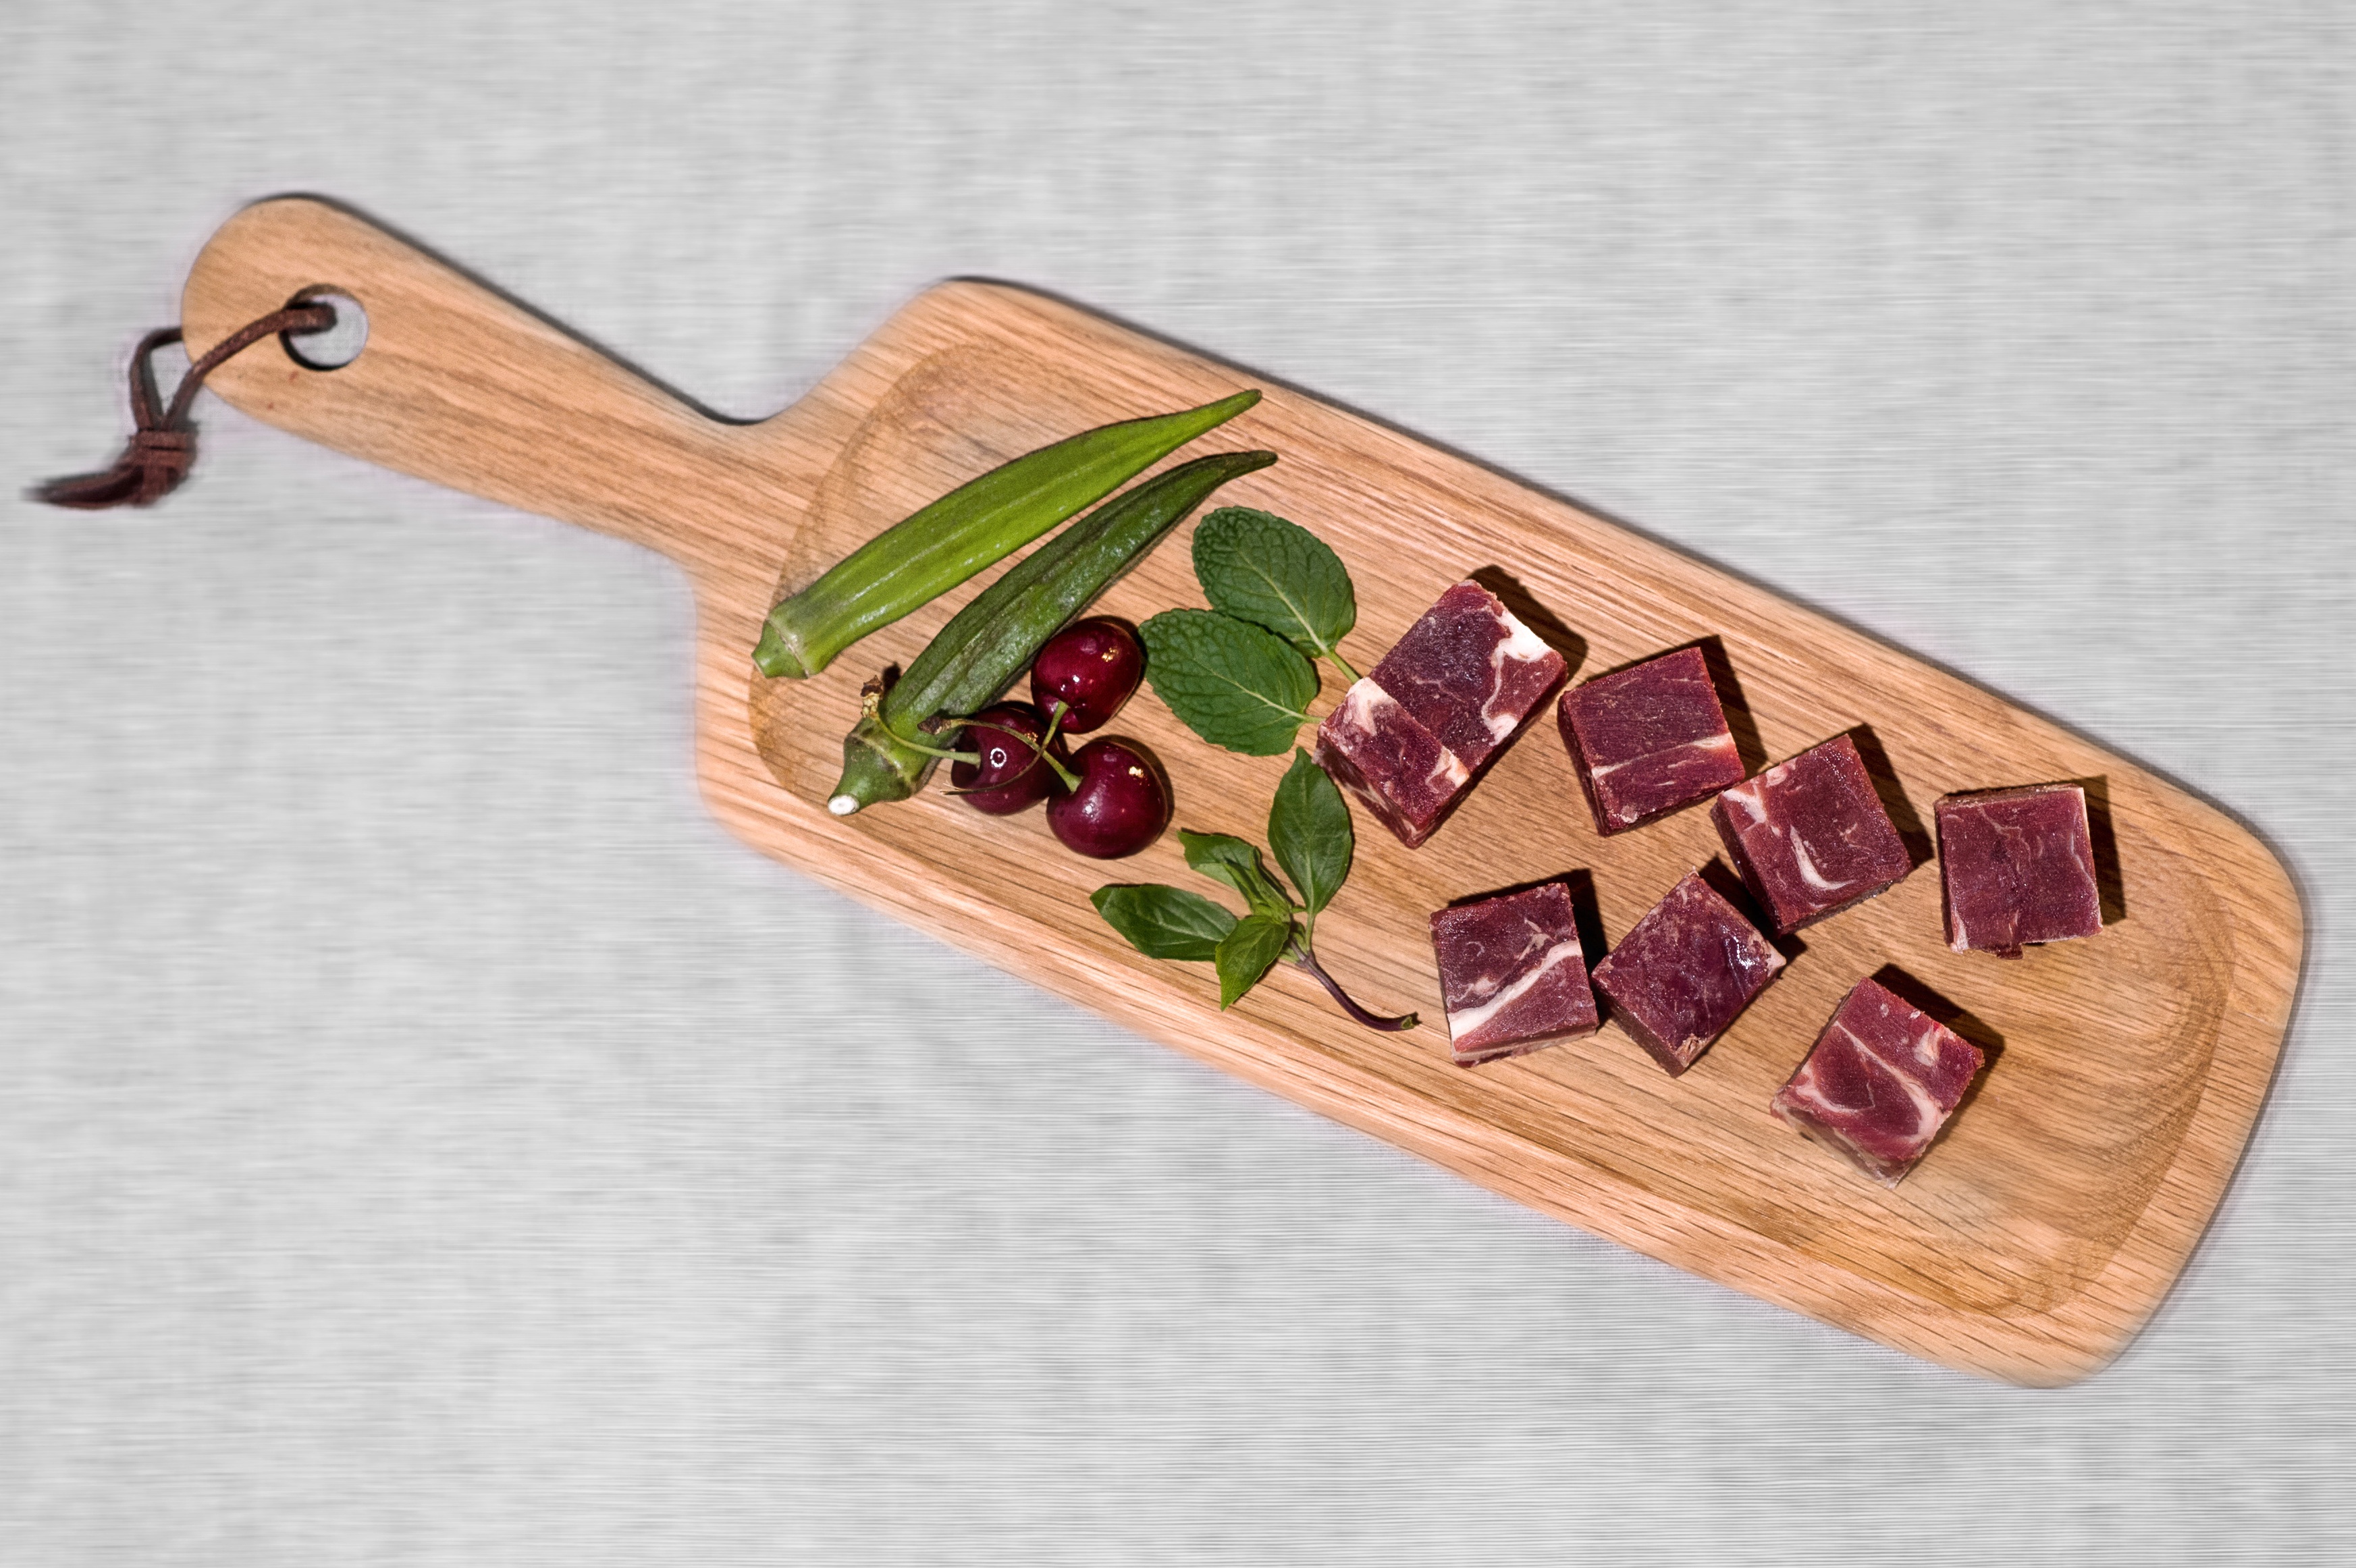
hand, finger, toy, beef, wagyu beef, grain fed